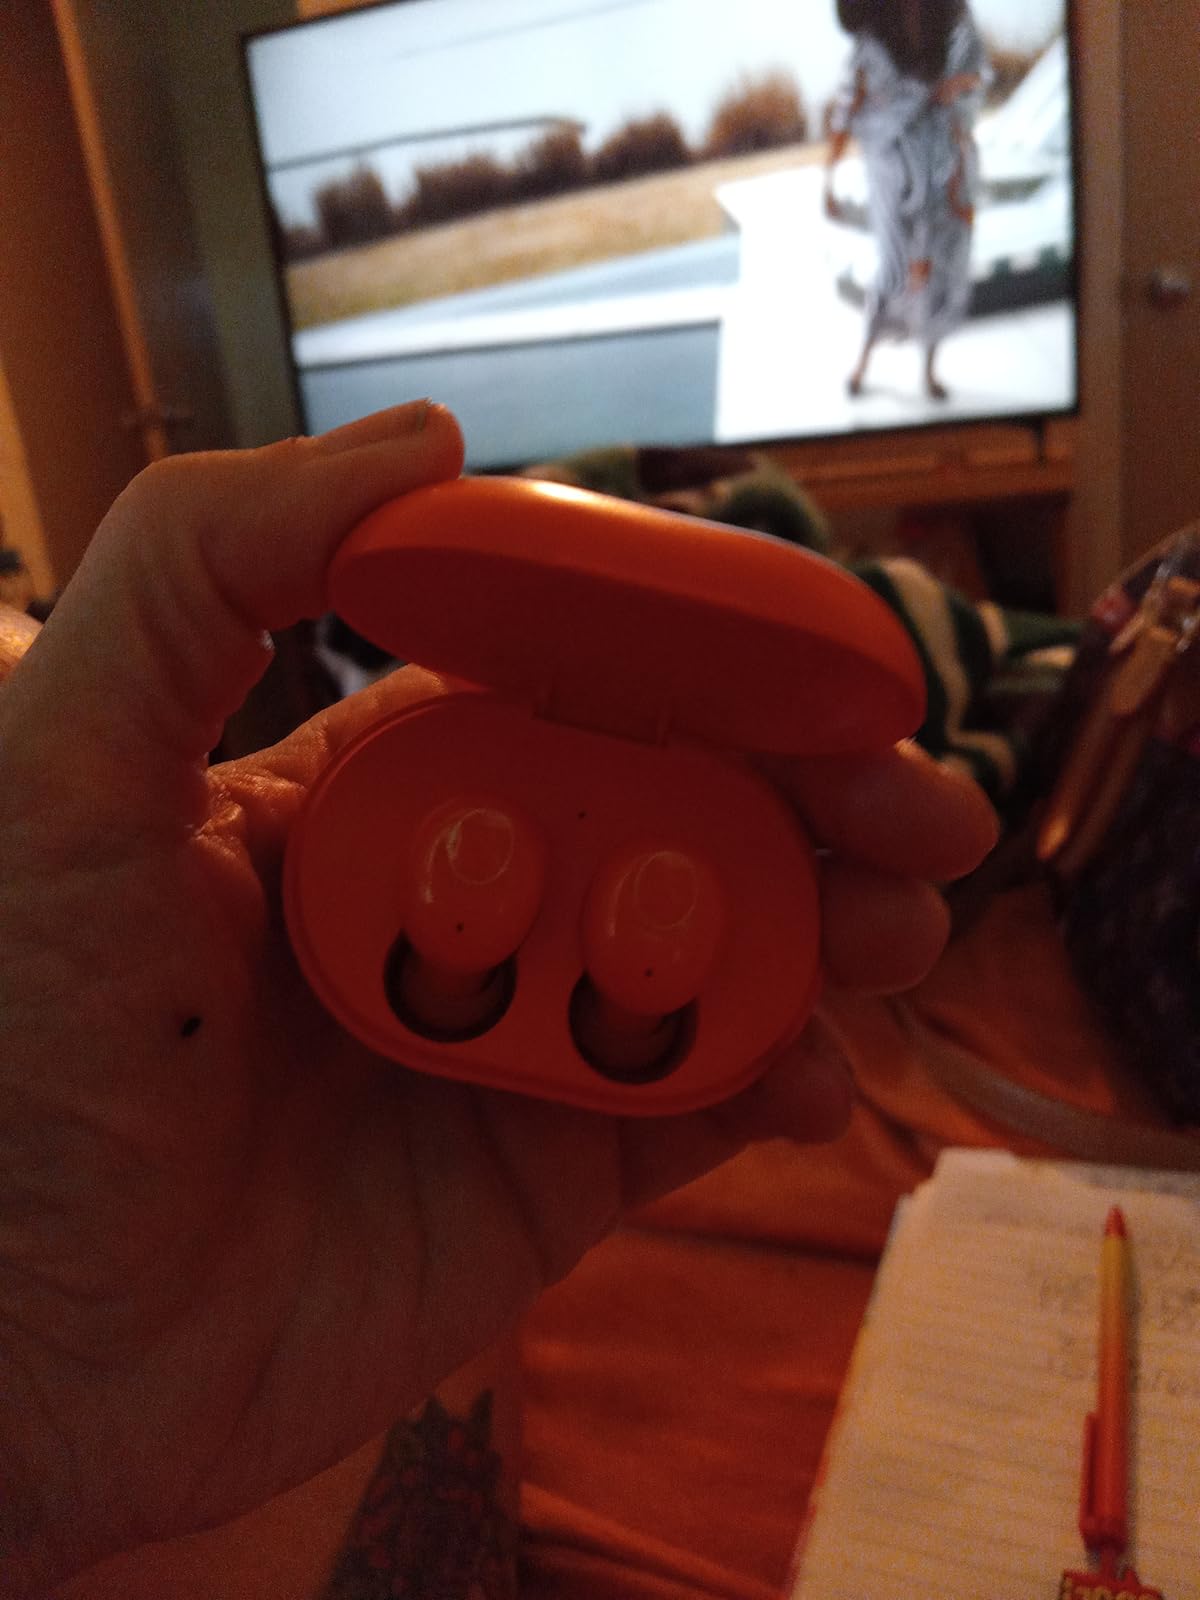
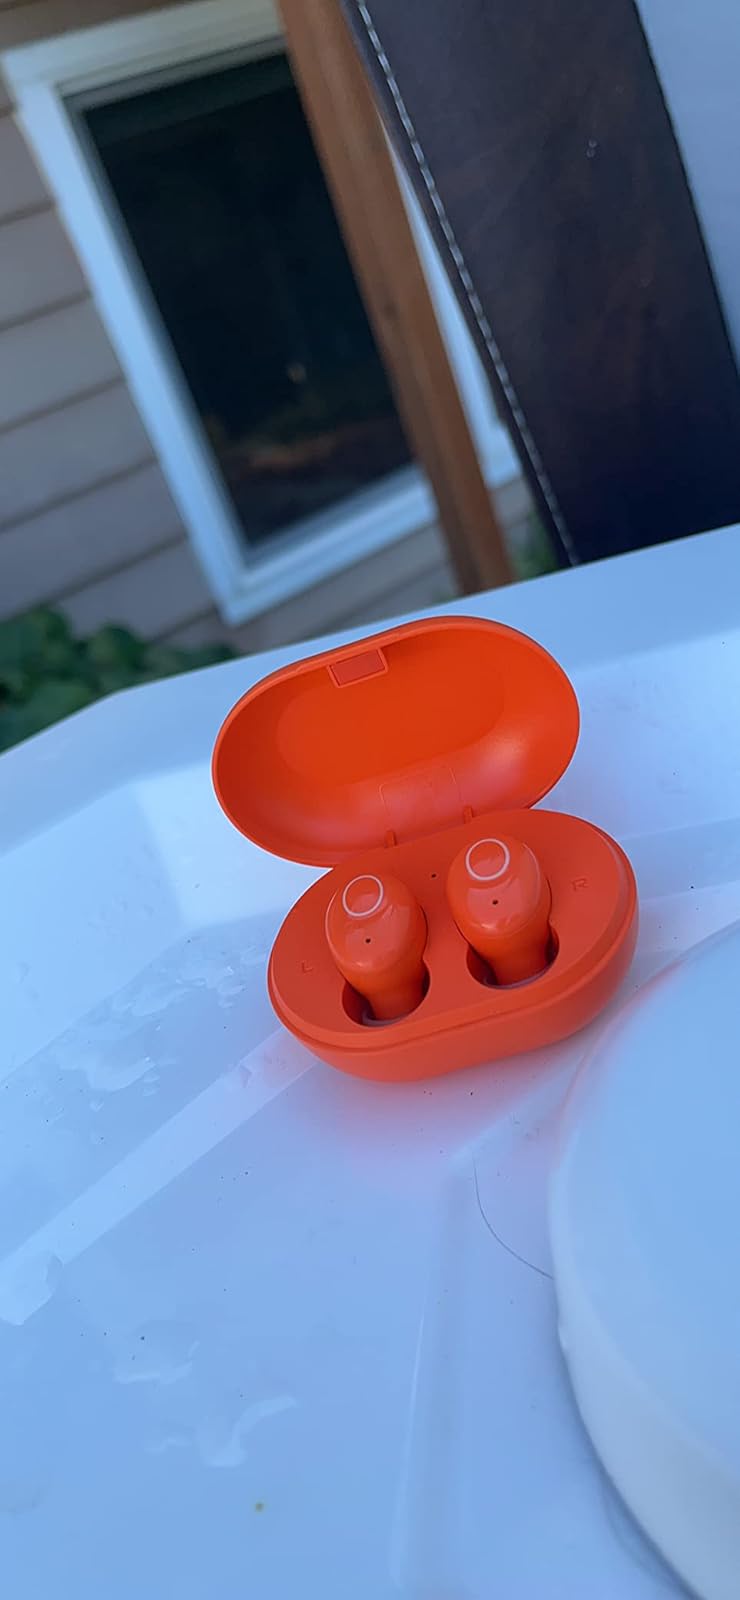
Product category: earbuds
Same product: yes